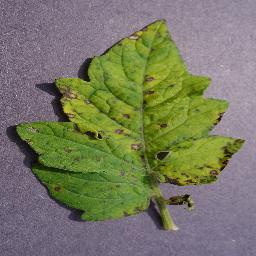
Label: Tomato___Septoria_leaf_spot